North and South Foreland

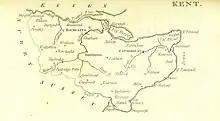
An 1800 map of Kent (N. Foreland and S. Forleand are in the northeast corner)

North Foreland (TR 39860 69616 ) and South Foreland (TR 35909 43307 ) are two chalk headlands on the Kent coast of southeast England.